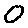
Label: 0